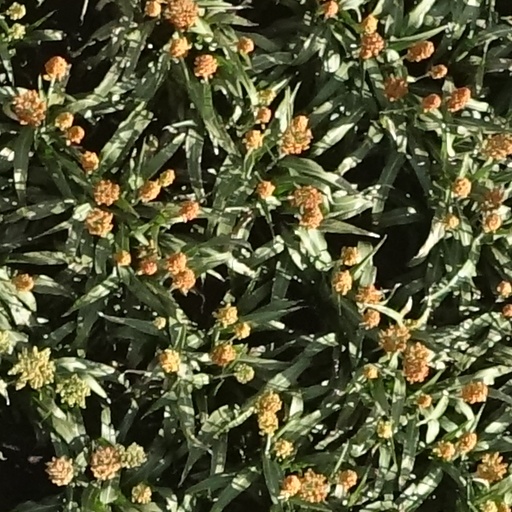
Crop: sorghum